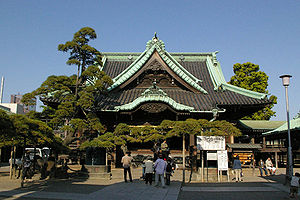
Katsushika
Shibamata Taishaku-ten i Katsushika
Katsushika er et af Tokyos 23 bydistrikter. På engelsk kalder bydistriktet sig selv for Katsushika City.